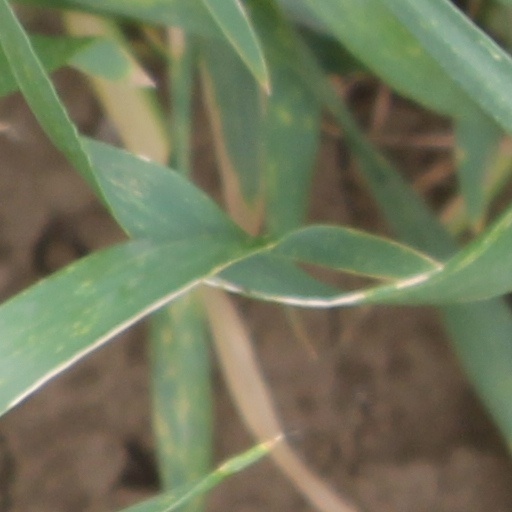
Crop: wheat